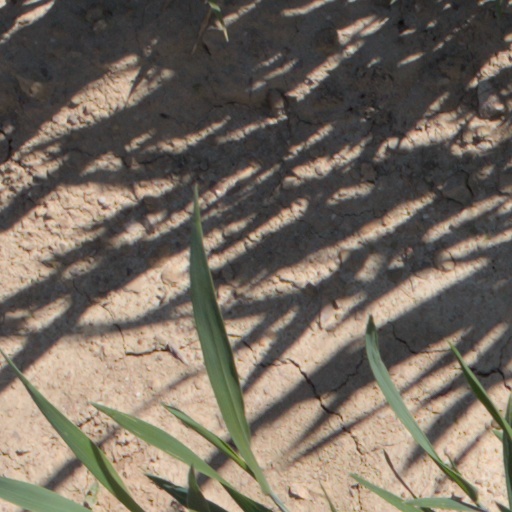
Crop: wheat